Nagayo Station

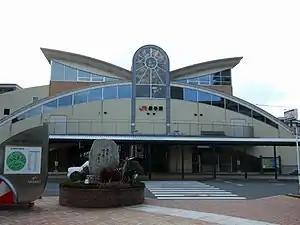
Nagayo Station in 2008

is a passenger railway station located in the town of Nagayo, Nishisonogi District, Nagasaki Prefecture, Japan. It is operated by JR Kyushu.